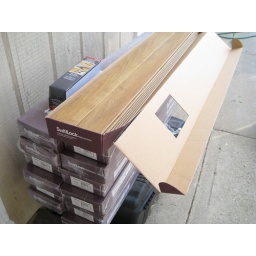
Building the kitch floor in my parent's house